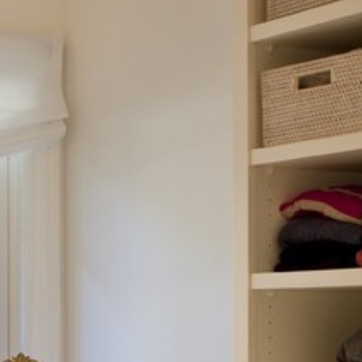
Material: painted